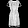
Label: Dress